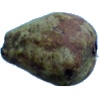
Label: pear_stone